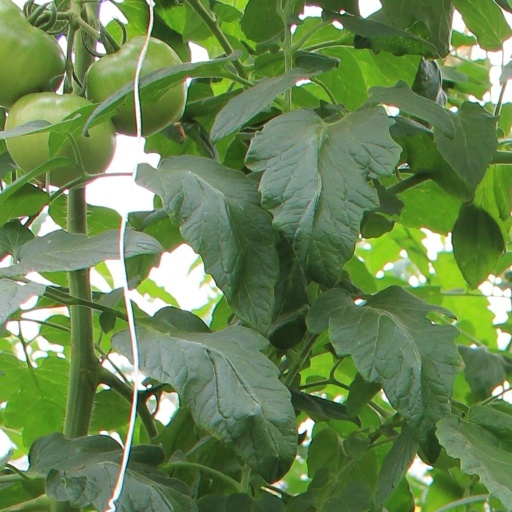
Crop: tomato